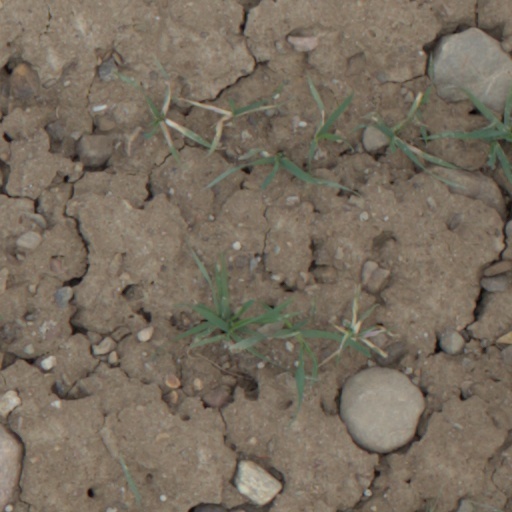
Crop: wheat